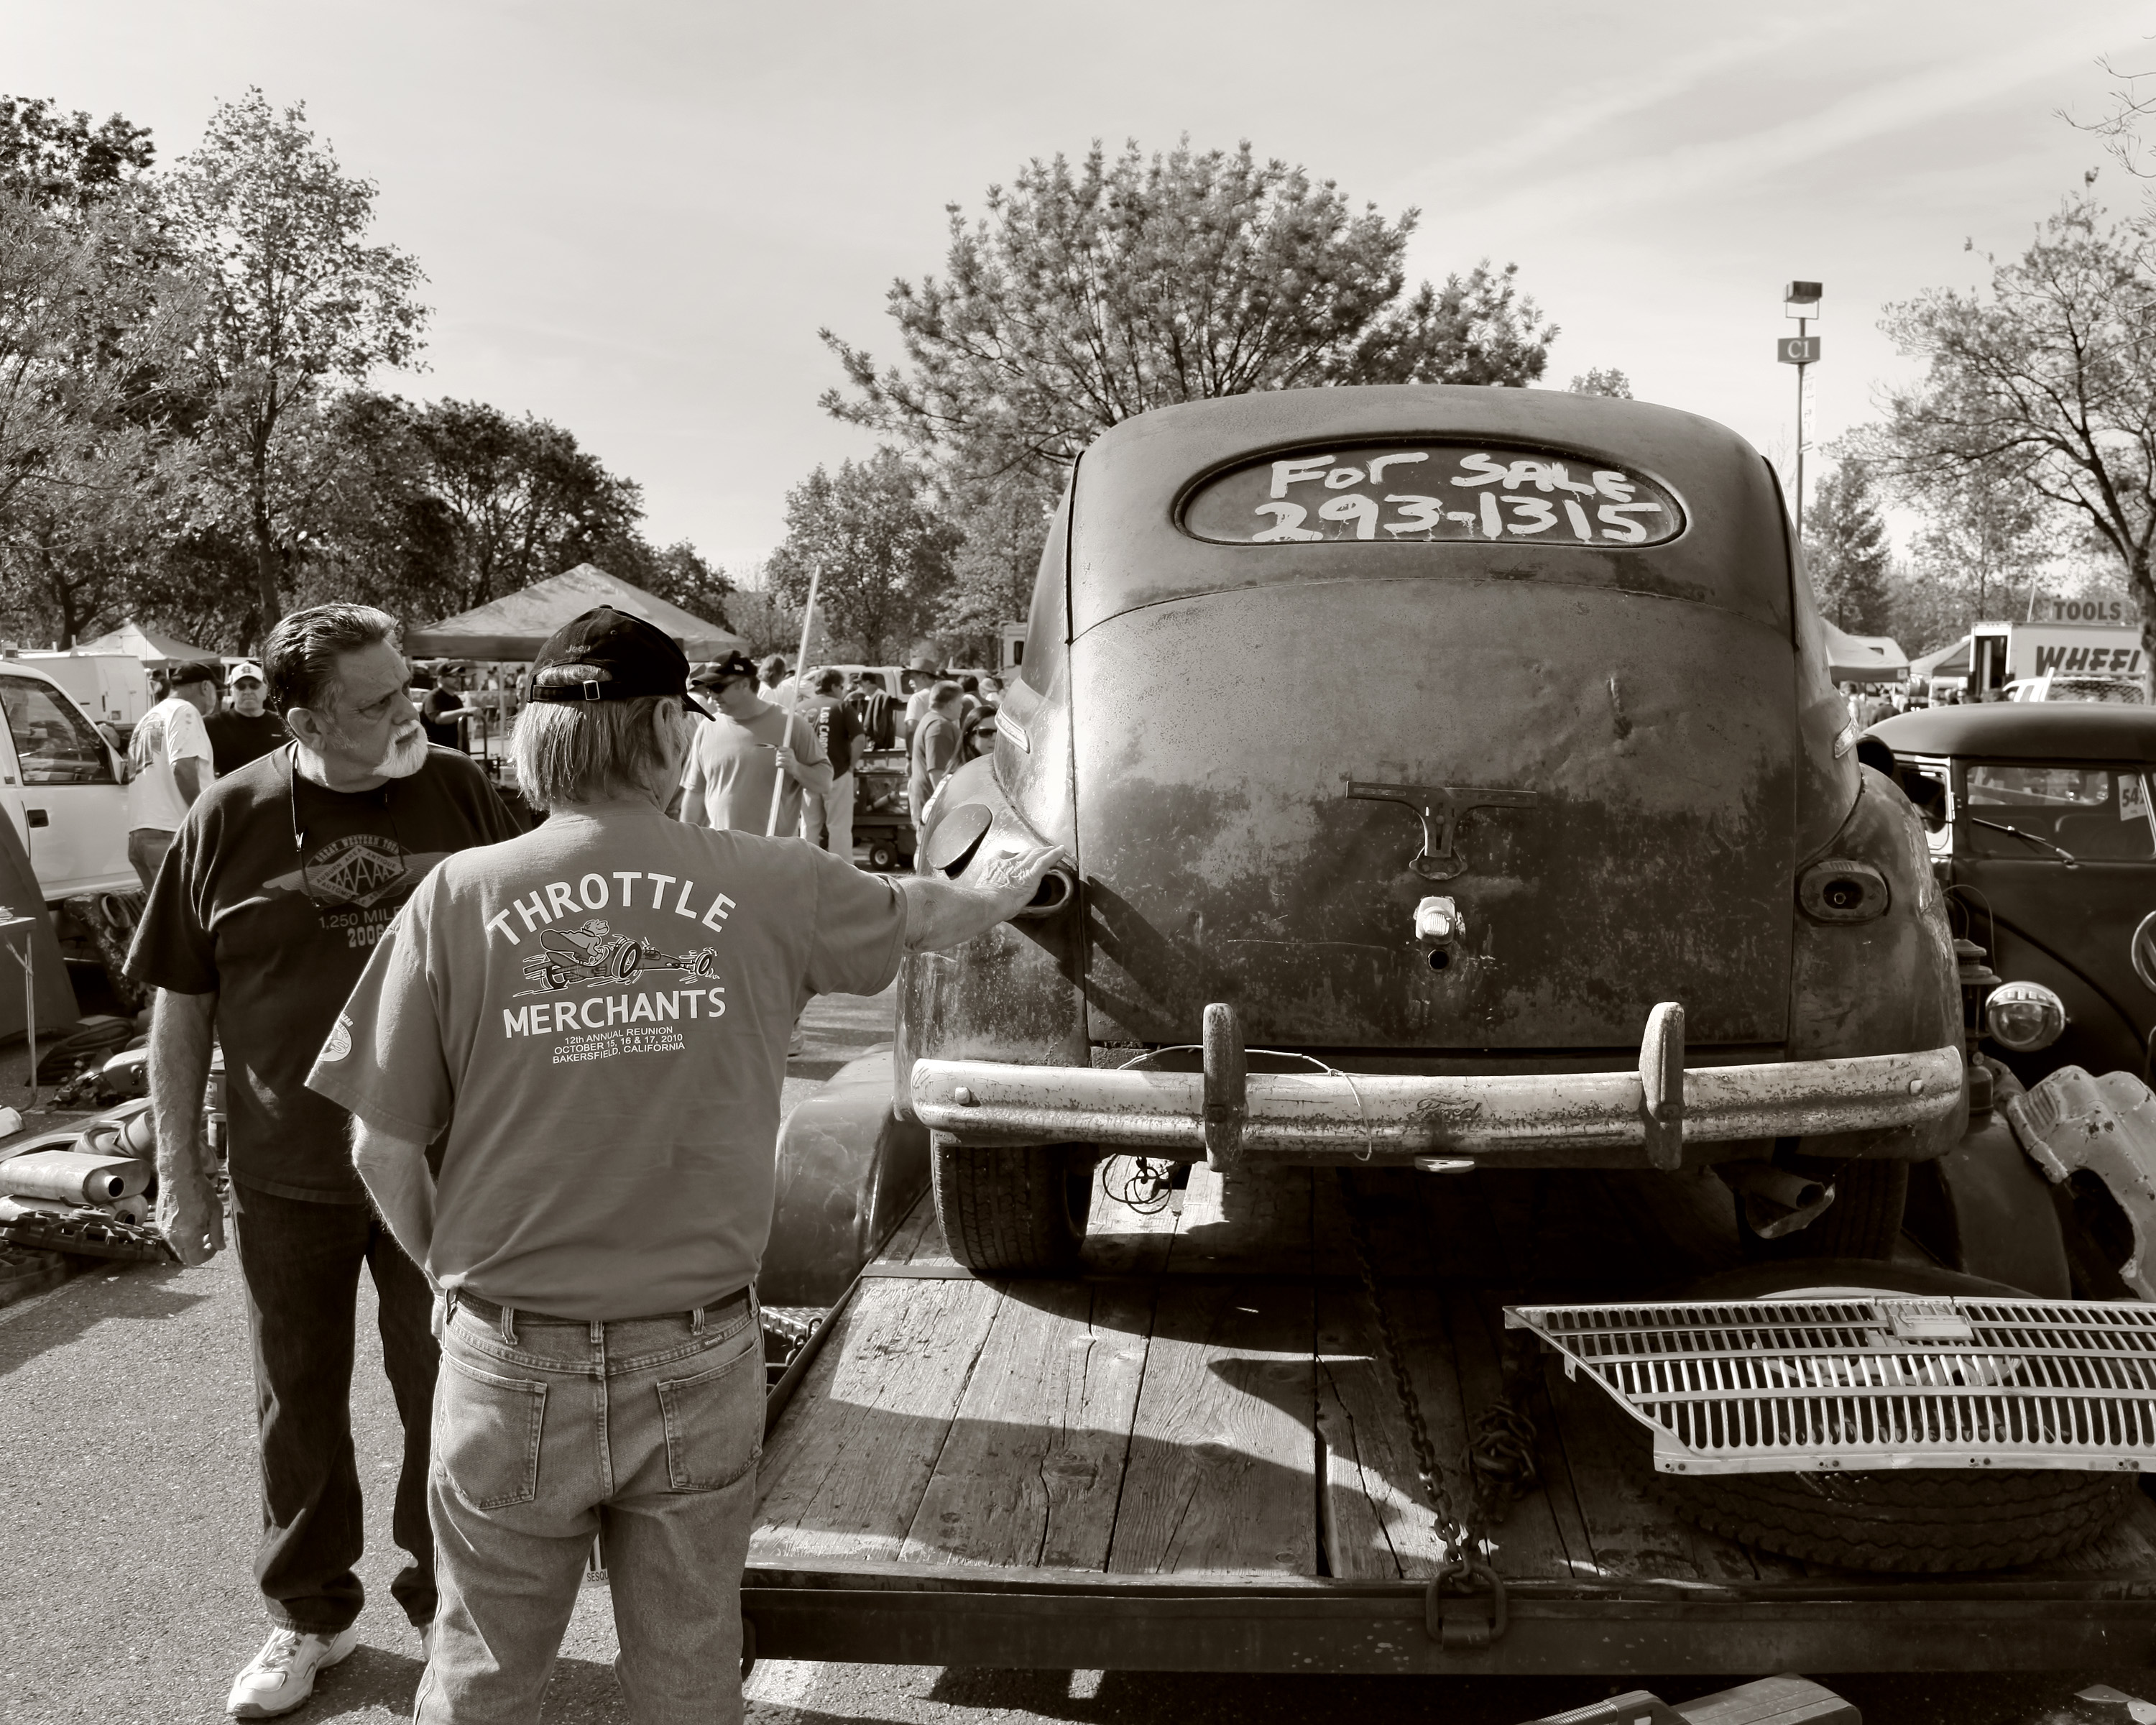
black and white, car, military, transport, vehicle, monochrome, california, vintage car, cars, classic, vehicles, sacramento, swapmeet, antique car, land vehicle, monochrome photography